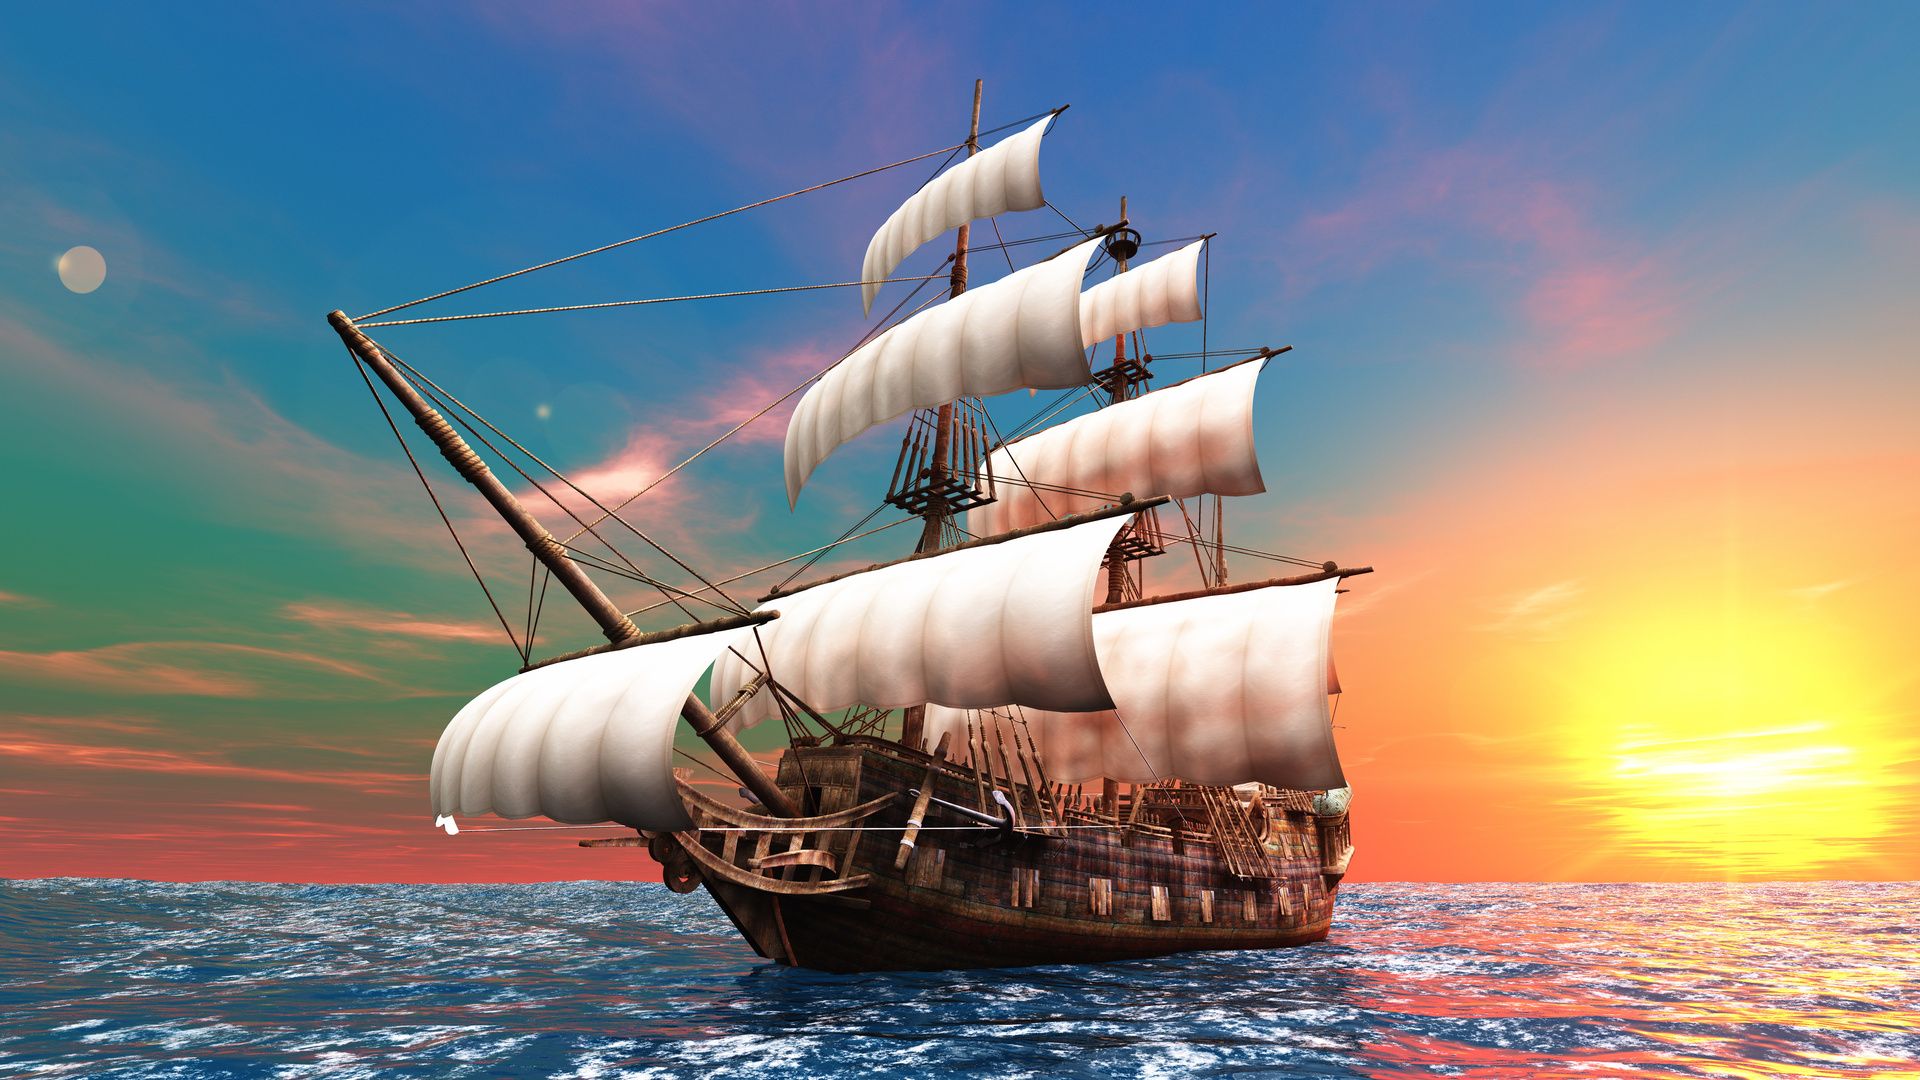
Vehicle type: Ships